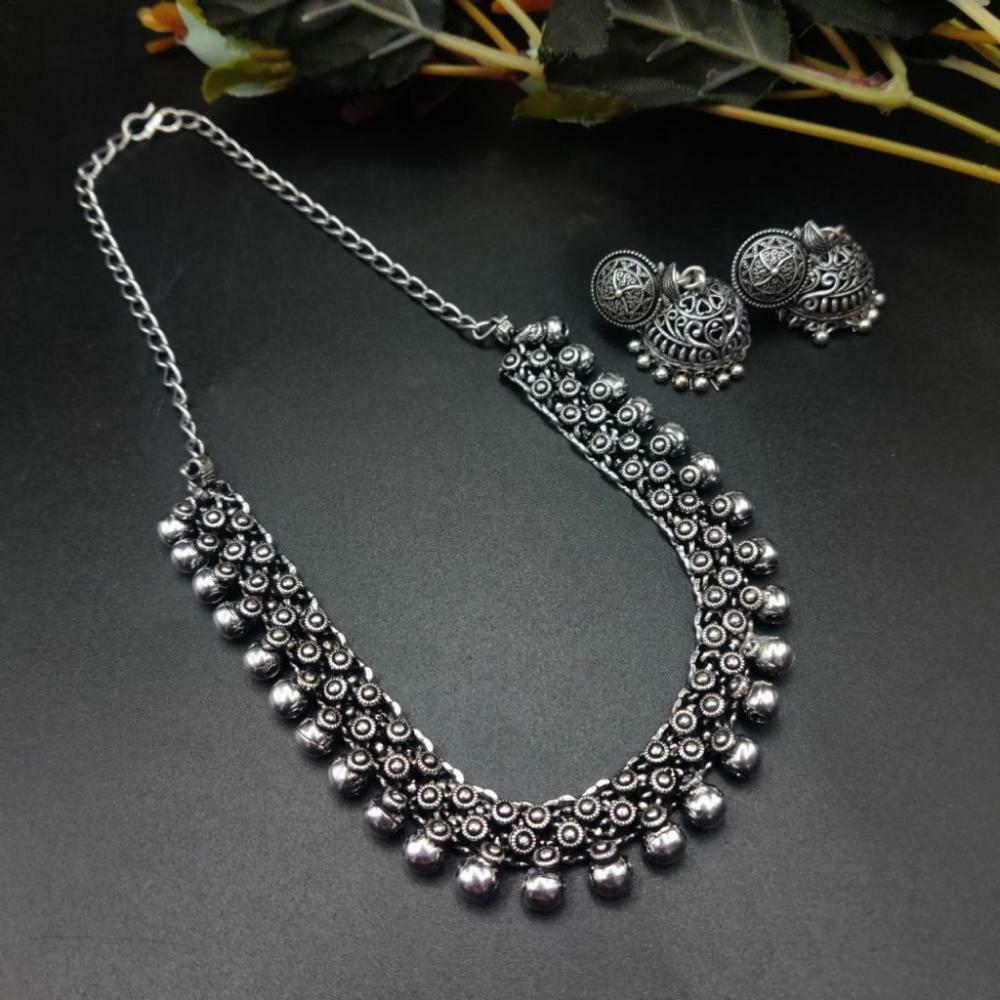
Royale Diva Premium Quality Designer Oxidized Stone Choker Set with a Touch of Elegant
Type: Necklaces
Brand: Royale Diva
Price: Rs. 350
 Introducing our Latest Collection Of Oxidised Choker Necklace Set, a true embodiment of rustic charm and timeless elegance. This Choker Necklace set With Jhumi Earrigs is meticulously crafted to bring a touch of bohemian allure to your jewelry collection.
Features: PACKAGE INCLUDES : 1 Pcs of Necklace 2 Pcs of Earrings , Size- One Size ,Best for Gifting and for personal Use, combine it with matching dress and be the limelight of every Occasion
Included: 1 Box